Clattern Bridge

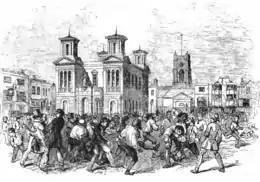
The annual game of Shrove Tuesday football in front of the town hall, as shown in the "Illustrated London News" in 1846. The Clattern Bridge was a goal off to the left of the picture.

Scolds were ducked at the bridge, using a cucking stool. Kingston was still doing this as late as 1745 when the landlady of the Queen's Head was ducked before a large crowd.